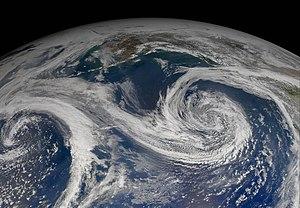
En cinématique, l'étude des corps en rotation est une branche fondamentale de la physique du solide et particulièrement de la dynamique, y compris de la dynamique des fluides, qui complète celle du mouvement de translation. L'analyse du mouvement de rotation se prolonge y compris aux échelles atomiques, avec la dynamique moléculaire et l'étude de la fonction d'onde en mécanique quantique.